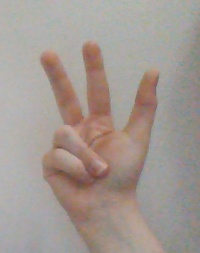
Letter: al